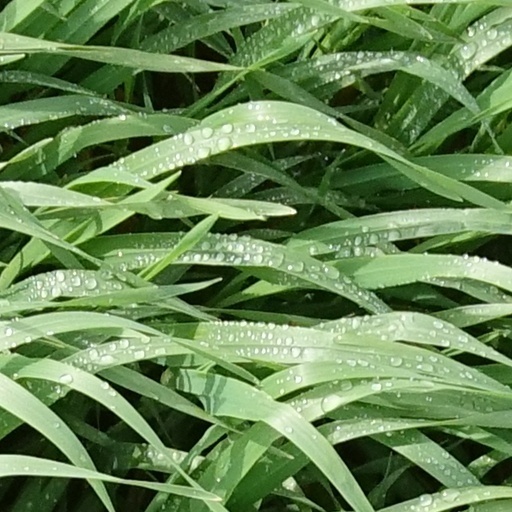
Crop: wheat